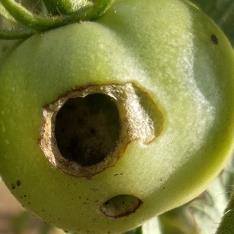
Crop: Tomato
Condition: helicoverpa-armigera-p